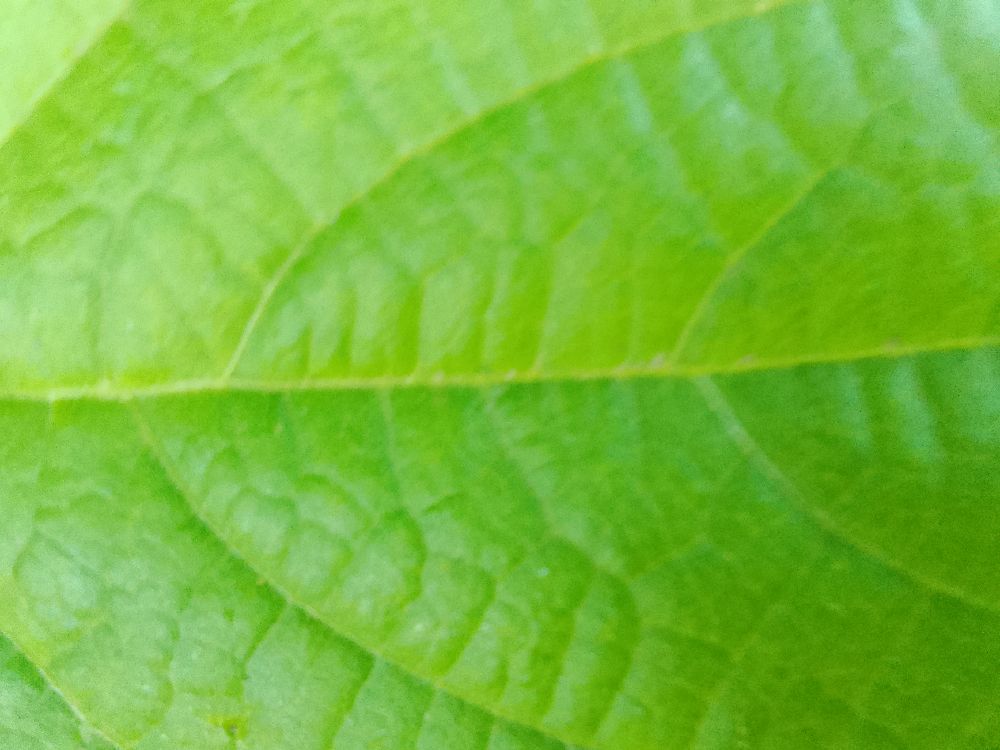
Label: healthy